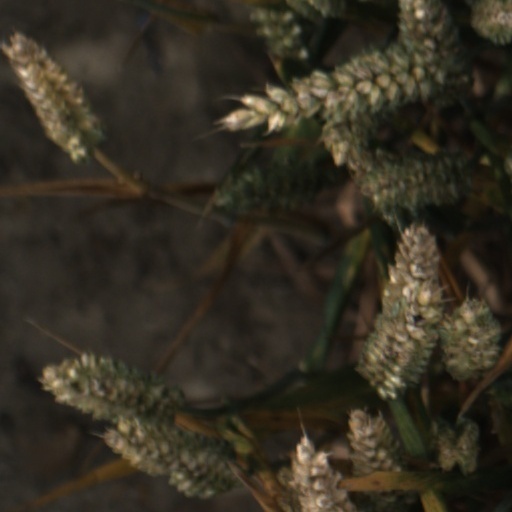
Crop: wheat